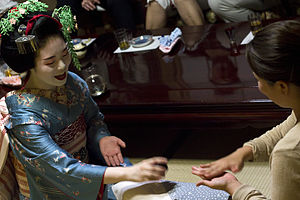
Geisha / Begreber
Maiko Tomitsuyu spiller spillet  "konpira fune fune" med en kvindelig patron
Geisha, Geiko eller Geigi er traditionelle japanske kunstnere. De var almindeligt udbredte i det 18. og 19. århundrede og findes stadig.